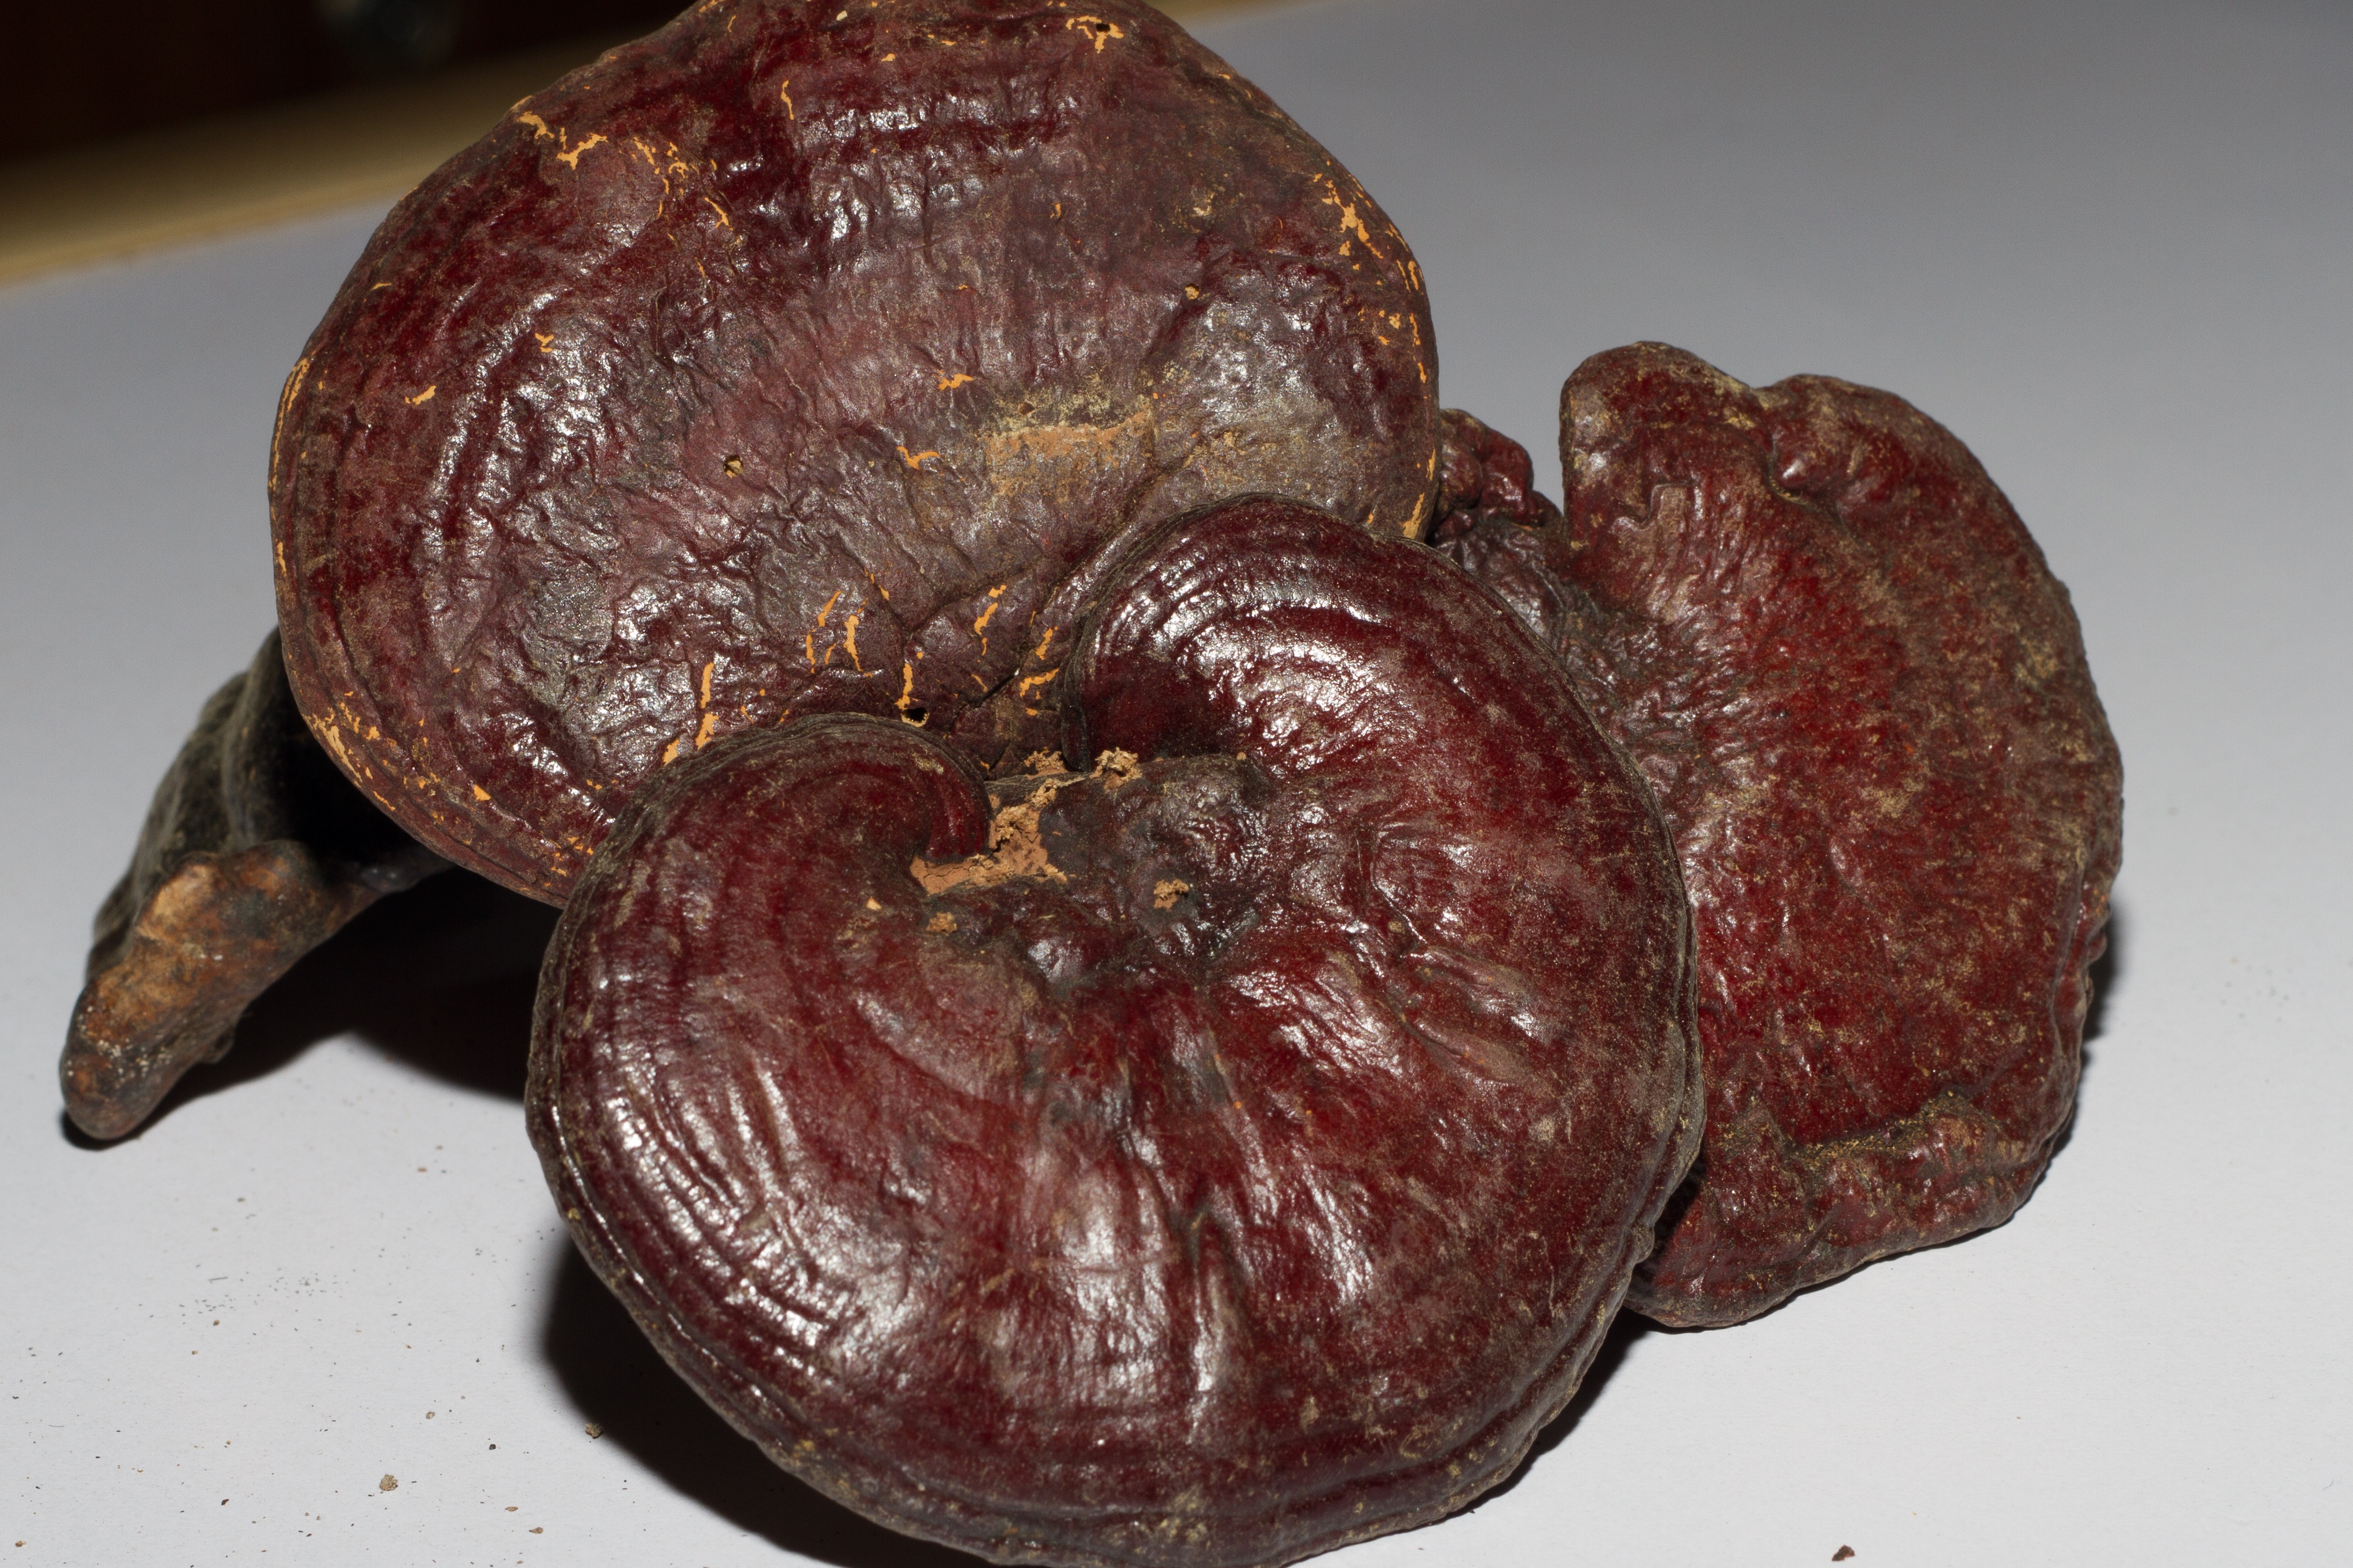
food, produce, vegetable, mushroom, health, ganoderma, auriculariales, agaricus, matsutake, edible mushroom, shiitake, chinese medicine, medicinal mushroom, agaricomycetes, agaricaceae, auriculariaceae, lingzhi mushroom